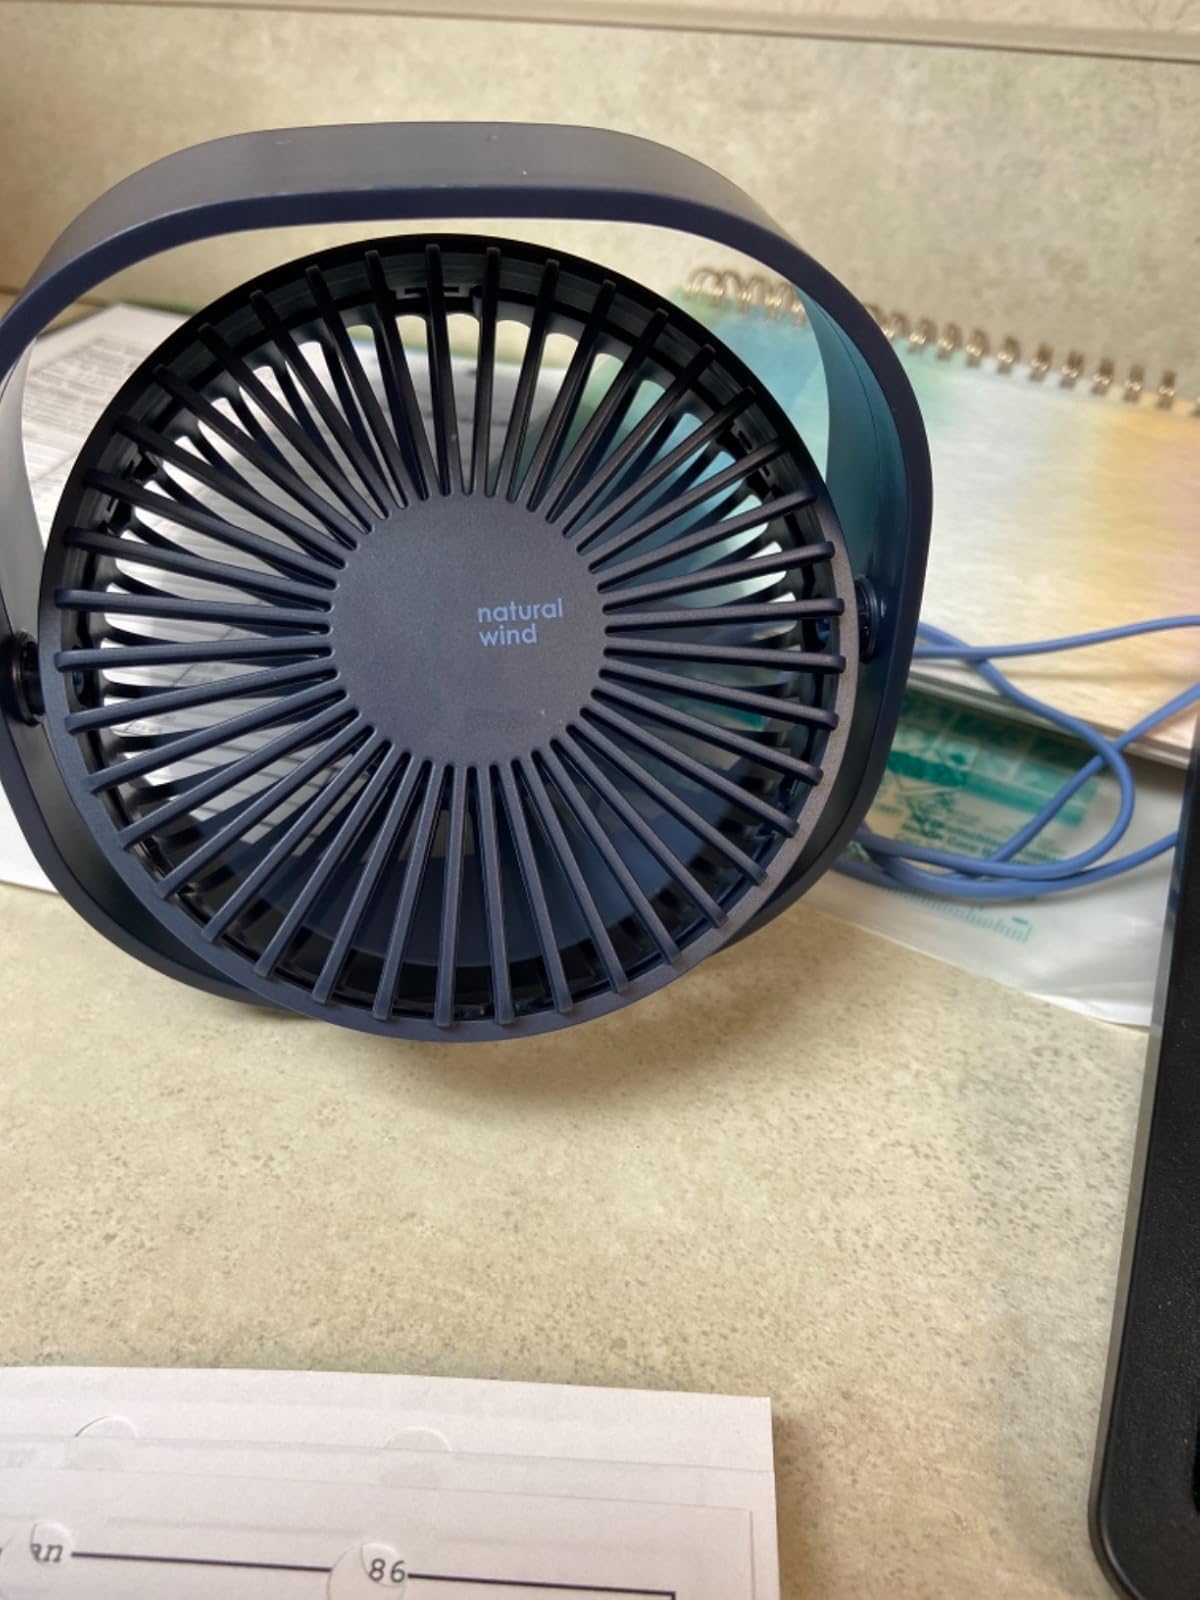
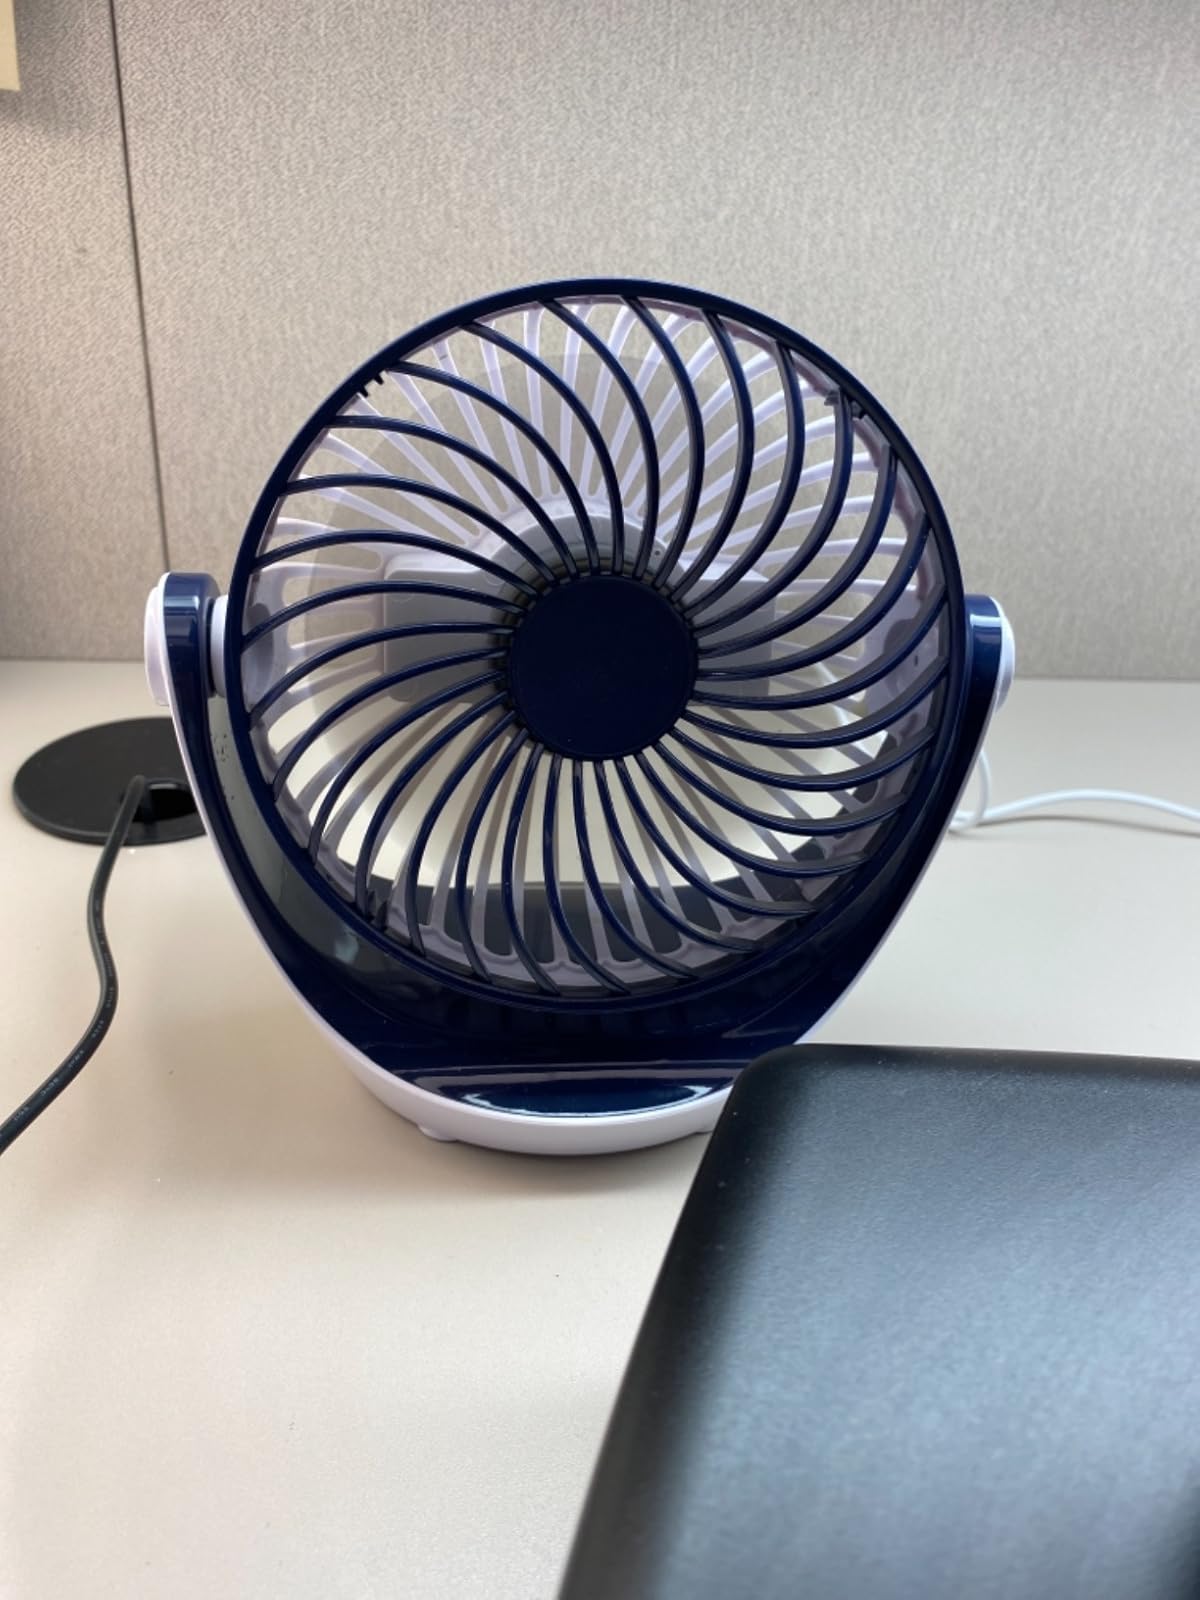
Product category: fan
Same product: no